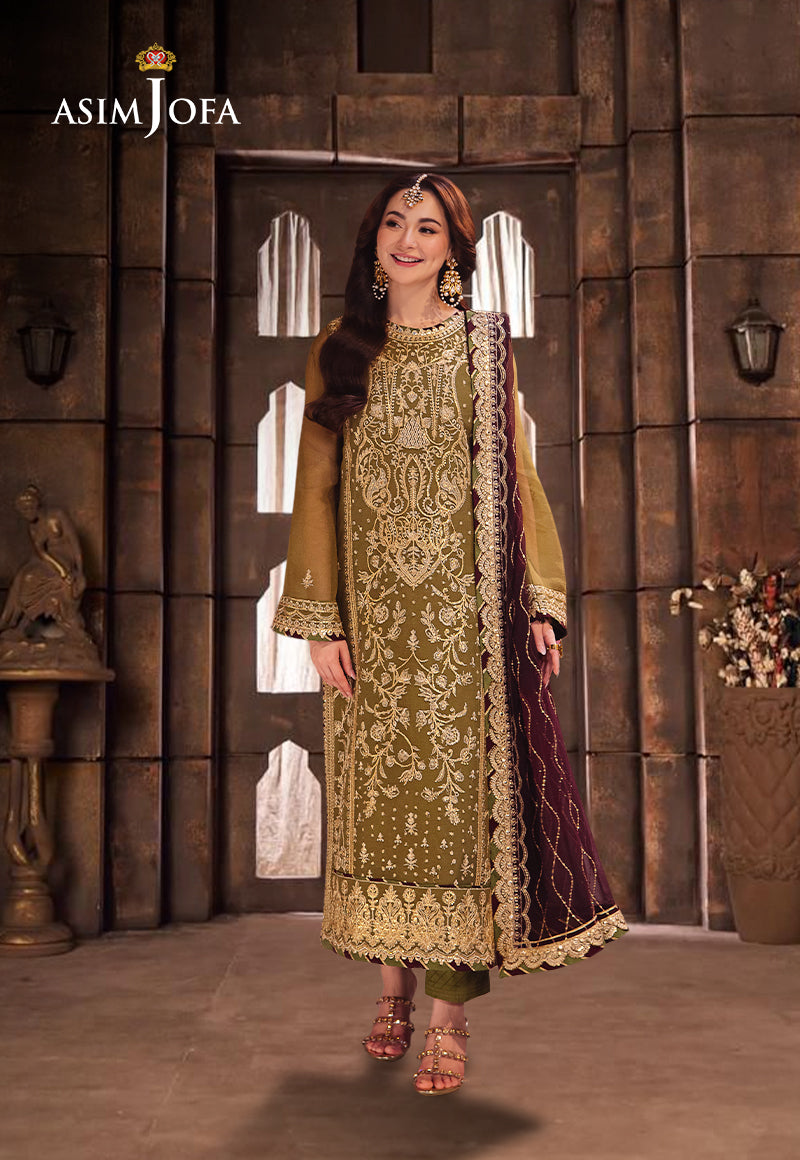
golden beige embroidered salwar suit